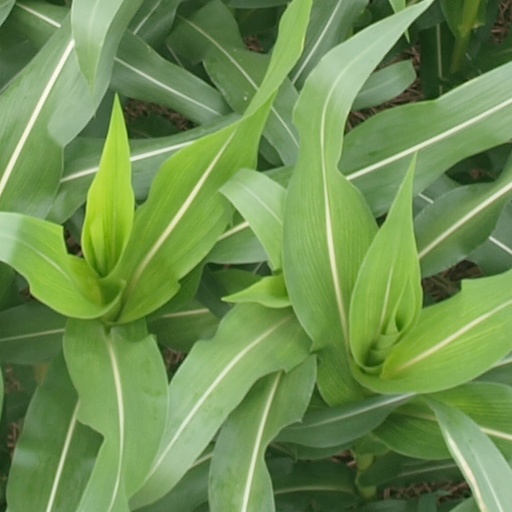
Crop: maize; corn